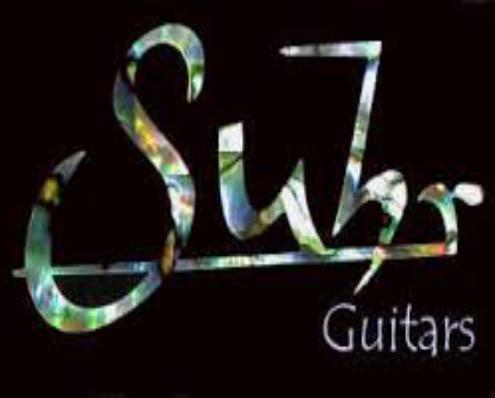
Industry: Leisure